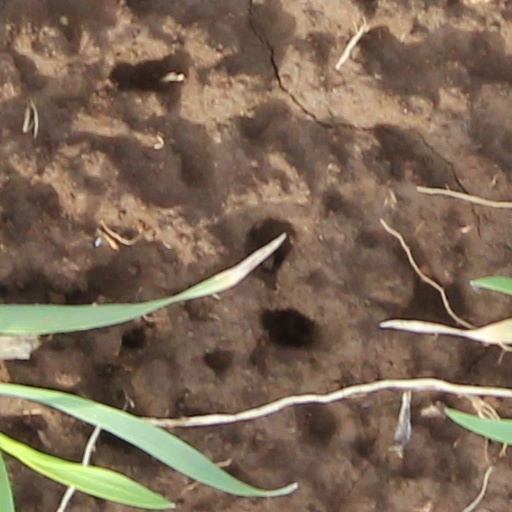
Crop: wheat